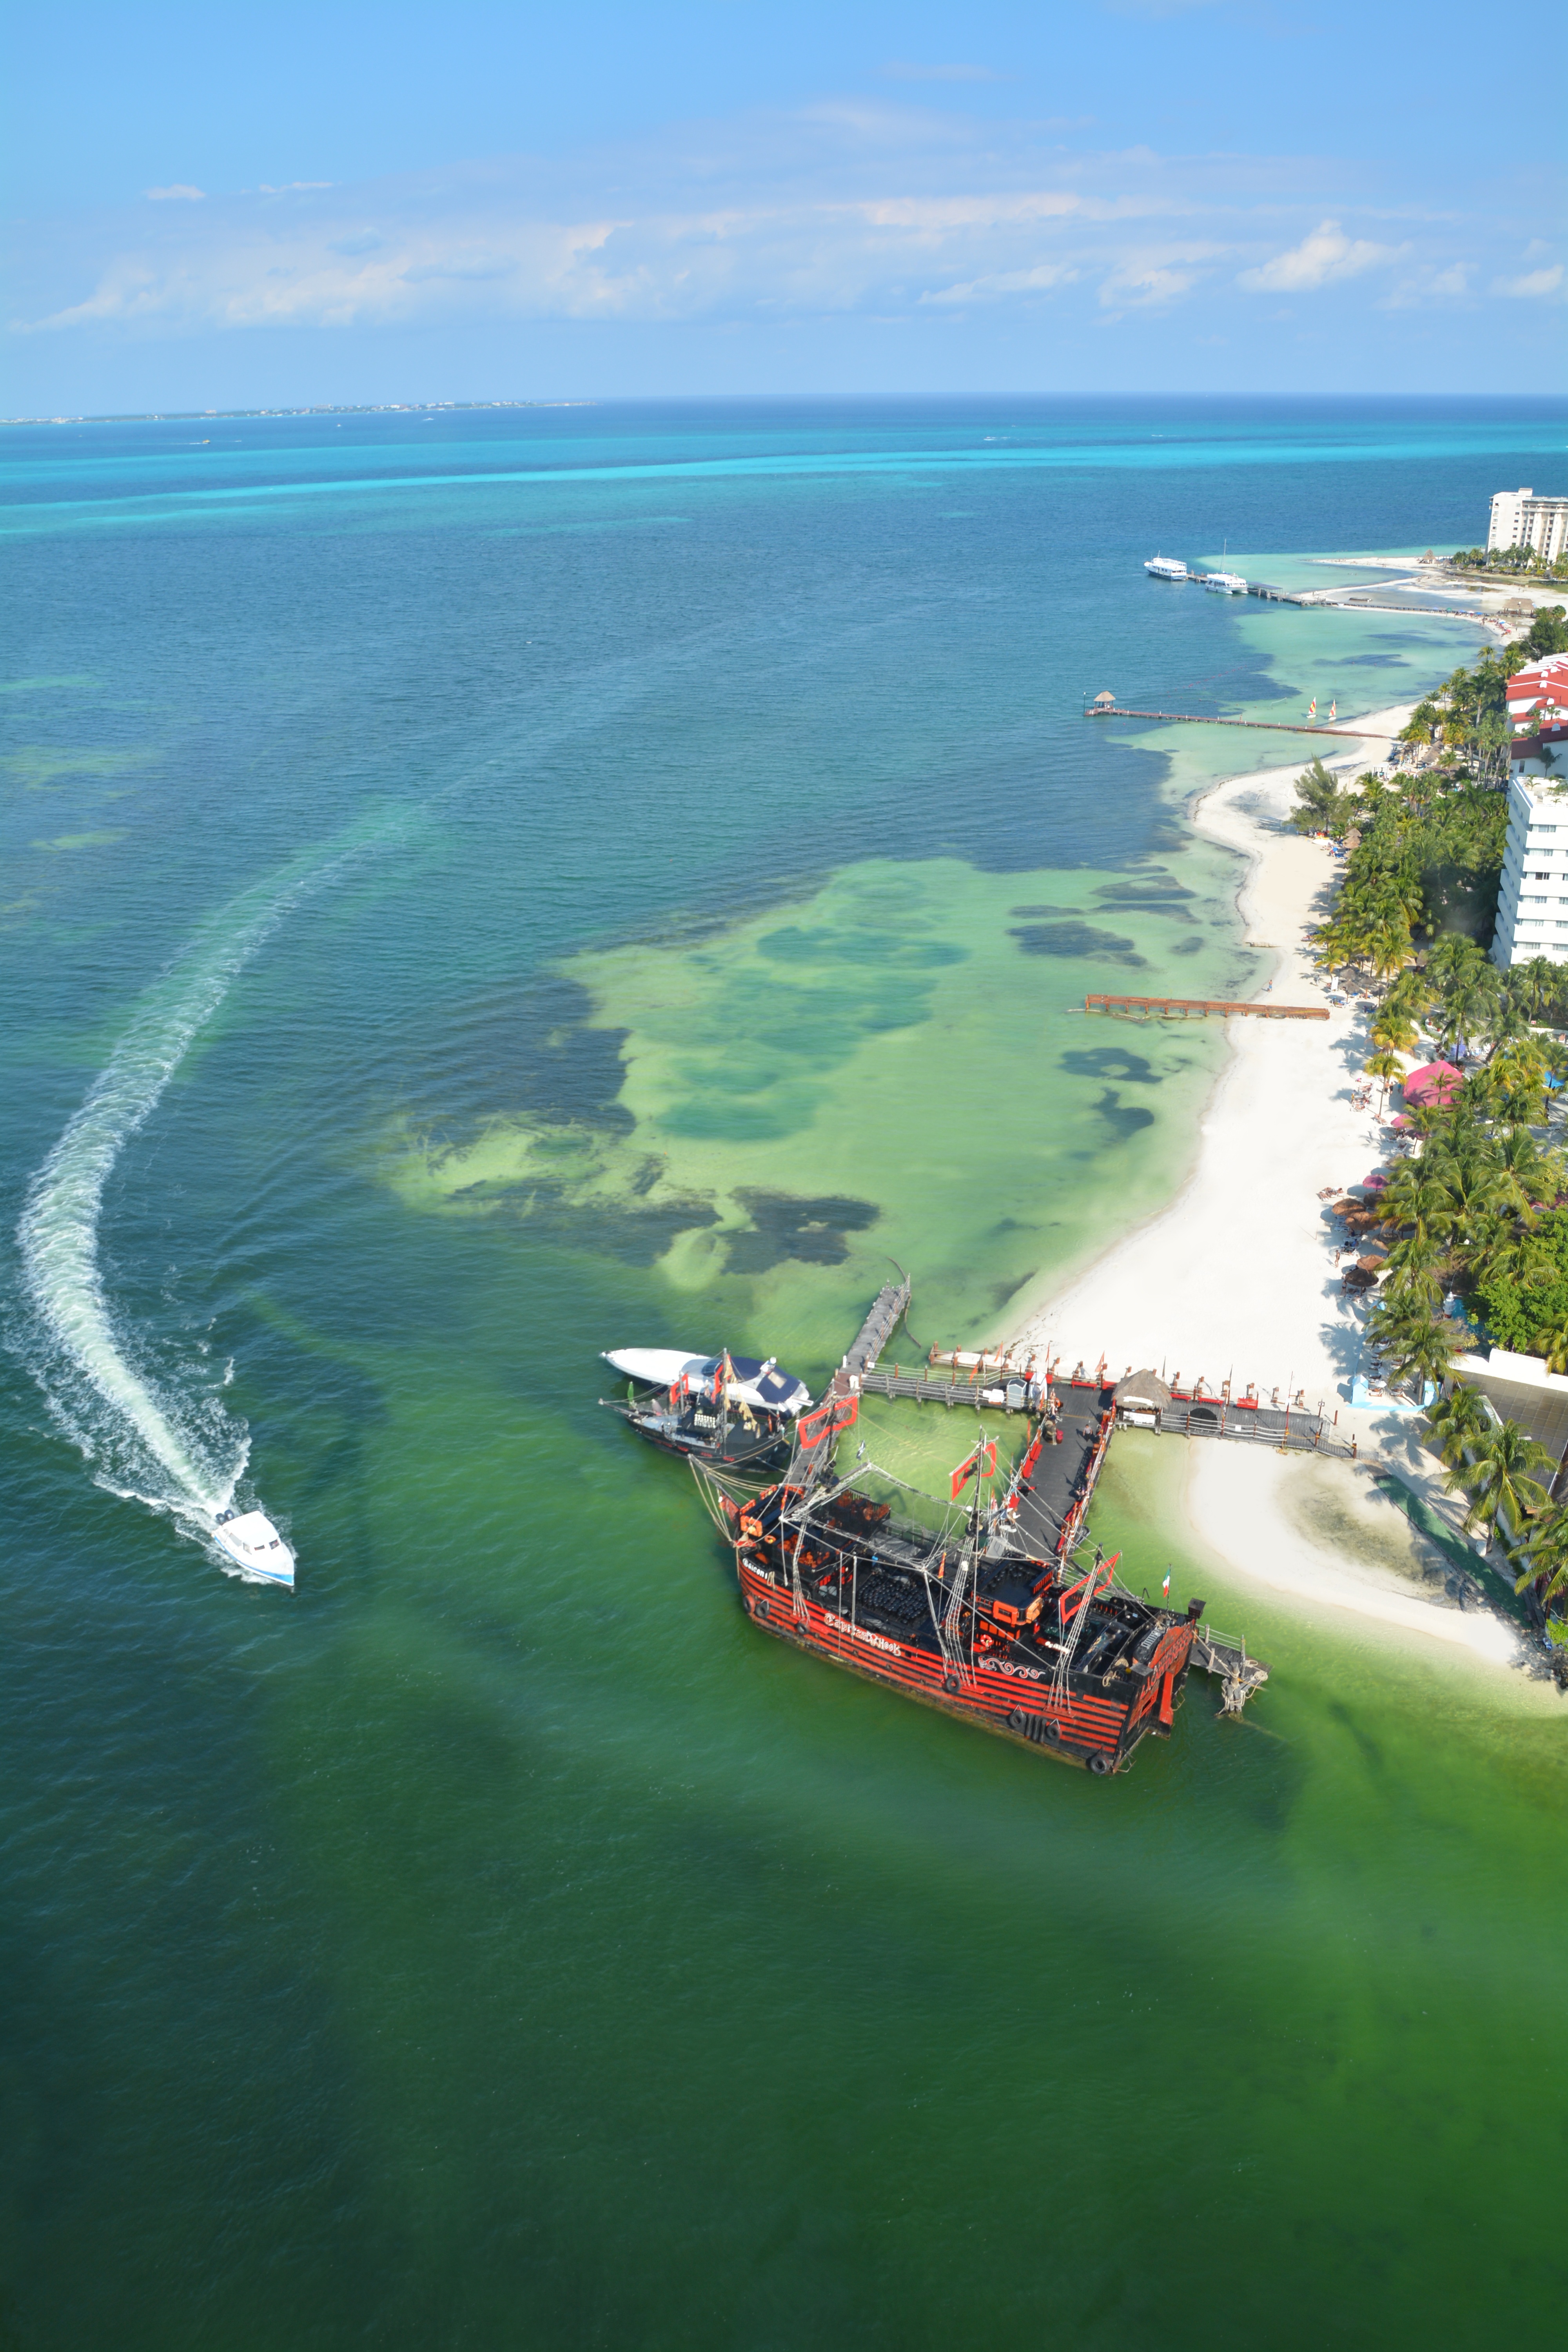
beach, sea, coast, ocean, boat, shore, vacation, panoramic, vehicle, bay, island, terrain, body of water, caribbean, cancun, cape, islet, aerial photography, atmosphere of earth